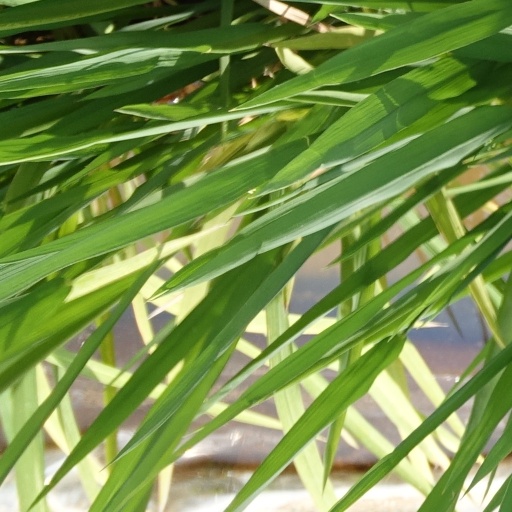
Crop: rice